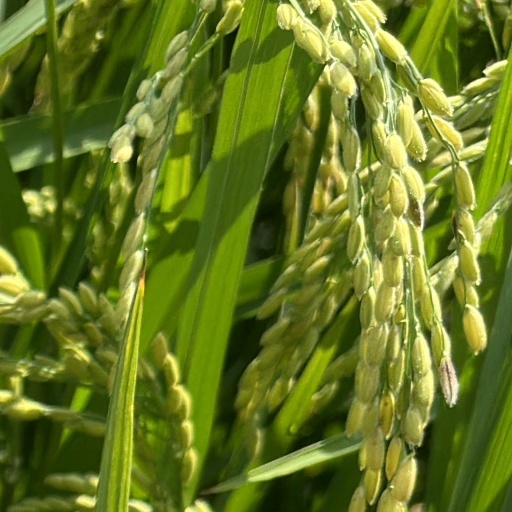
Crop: rice